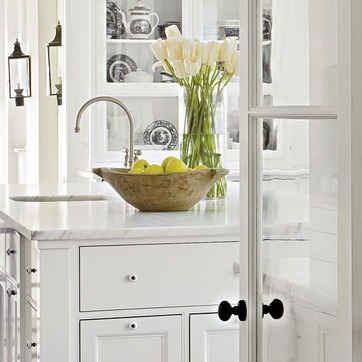
Material: ceramic